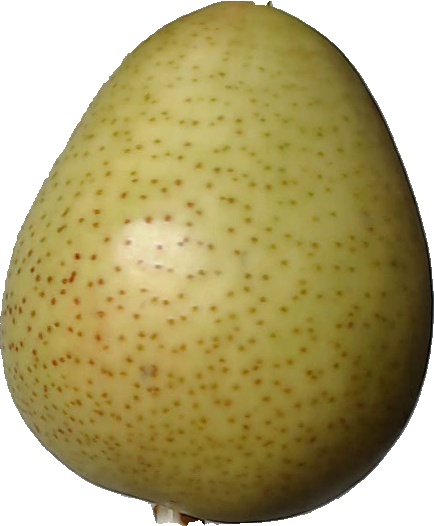
Label: pear_1